Pharnabazus III

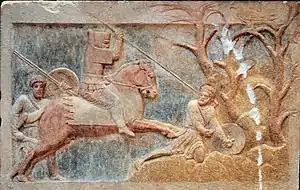
Persian cavalry from Asia Minor under Pharnabazus composed the superior cavalry of Eumenes in the Battle of the Hellespont (321 BC). Altıkulaç Sarcophagus

When Alexander invaded the Persian empire, Memnon defended the strategically important town of Halicarnassus, which Alexander was then diverted to capture, forcing him to seek reinforcements. This gave the Persians time to regroup, until Halicarnassus fell in the first months of 333 BC.